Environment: real
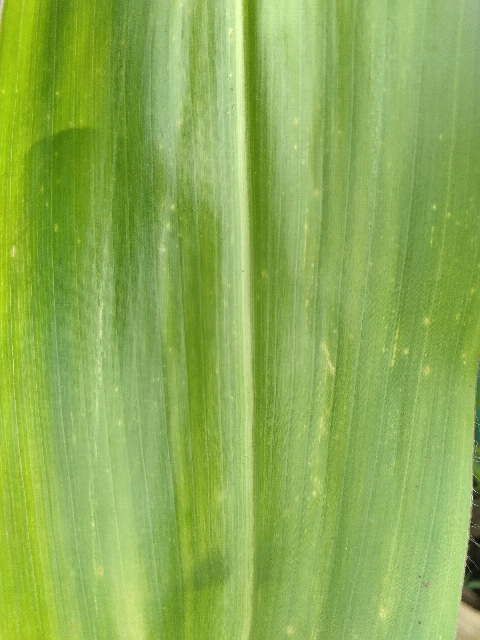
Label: lethal_necrosis